Close Your Eyes (2023 film)

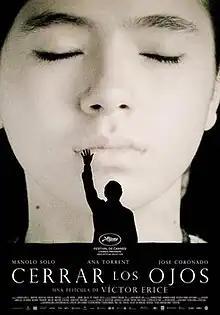
Film poster

Close Your Eyes is a 2023 Spanish-Argentine drama film directed by Víctor Erice from a screenplay by Erice and Michel Gaztambide which stars Manolo Solo, José Coronado, and Ana Torrent.